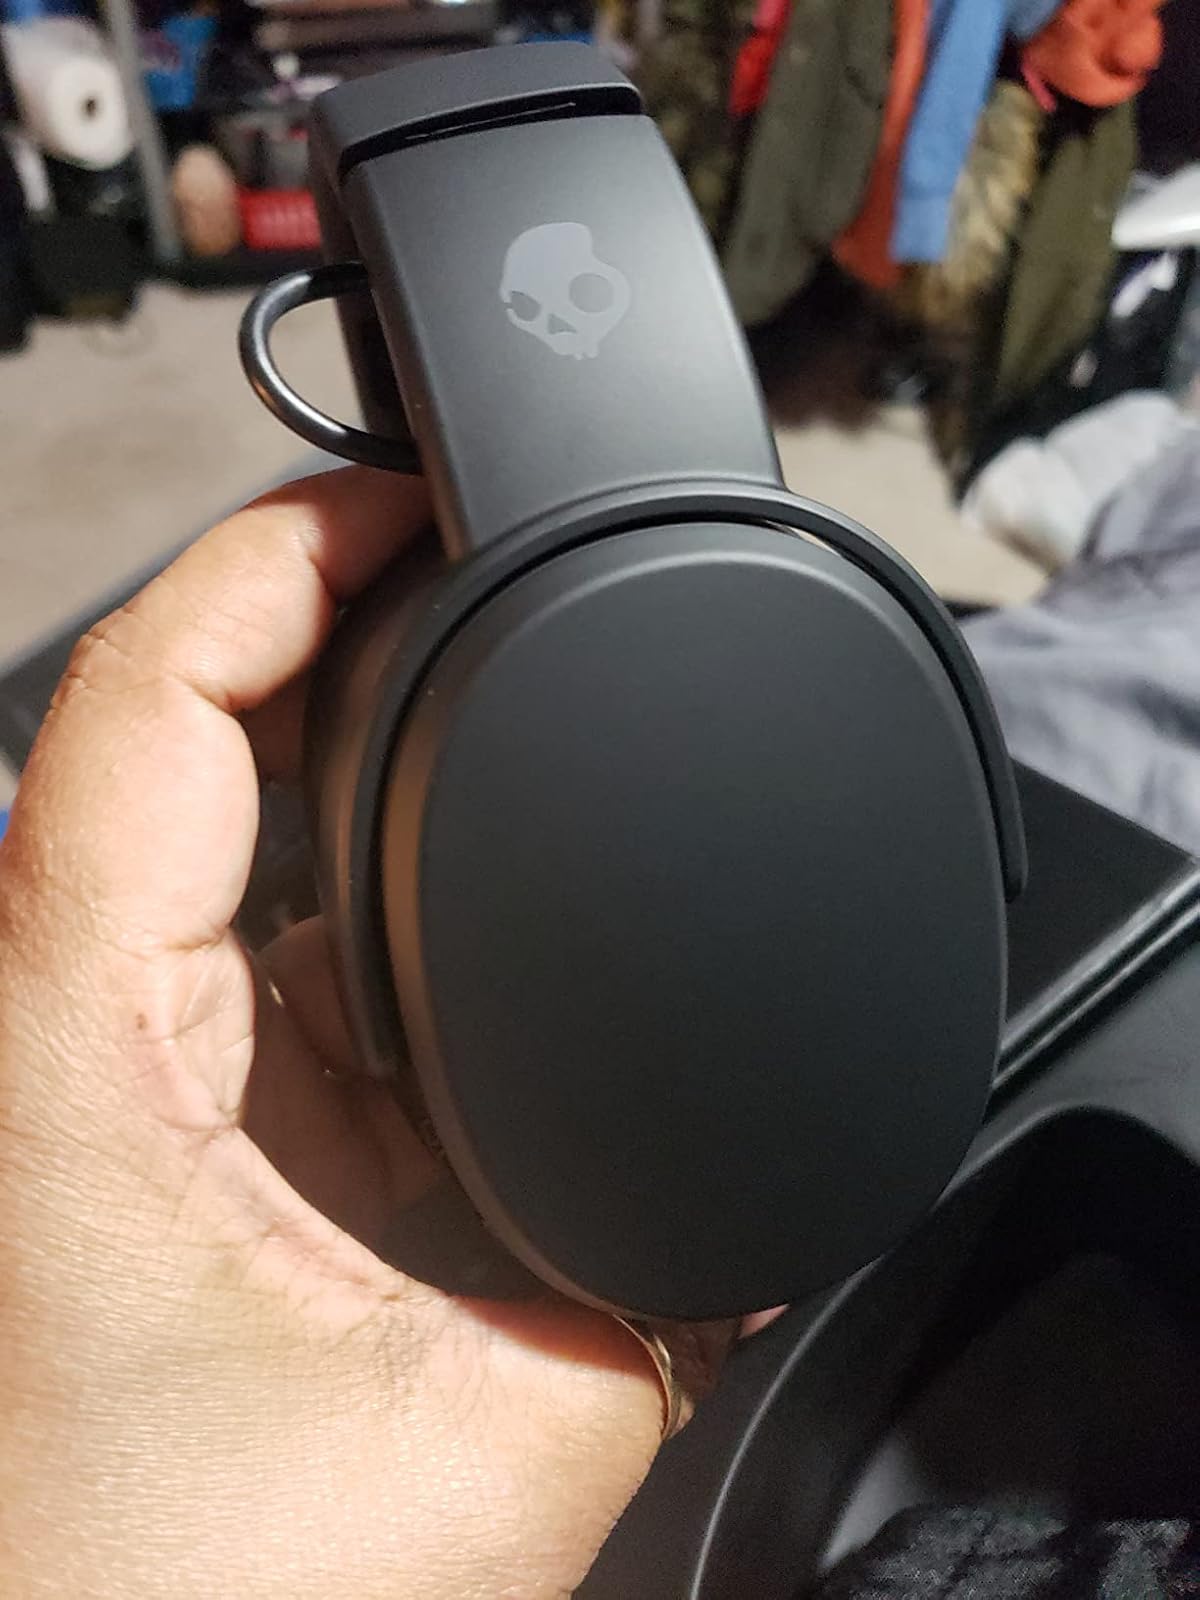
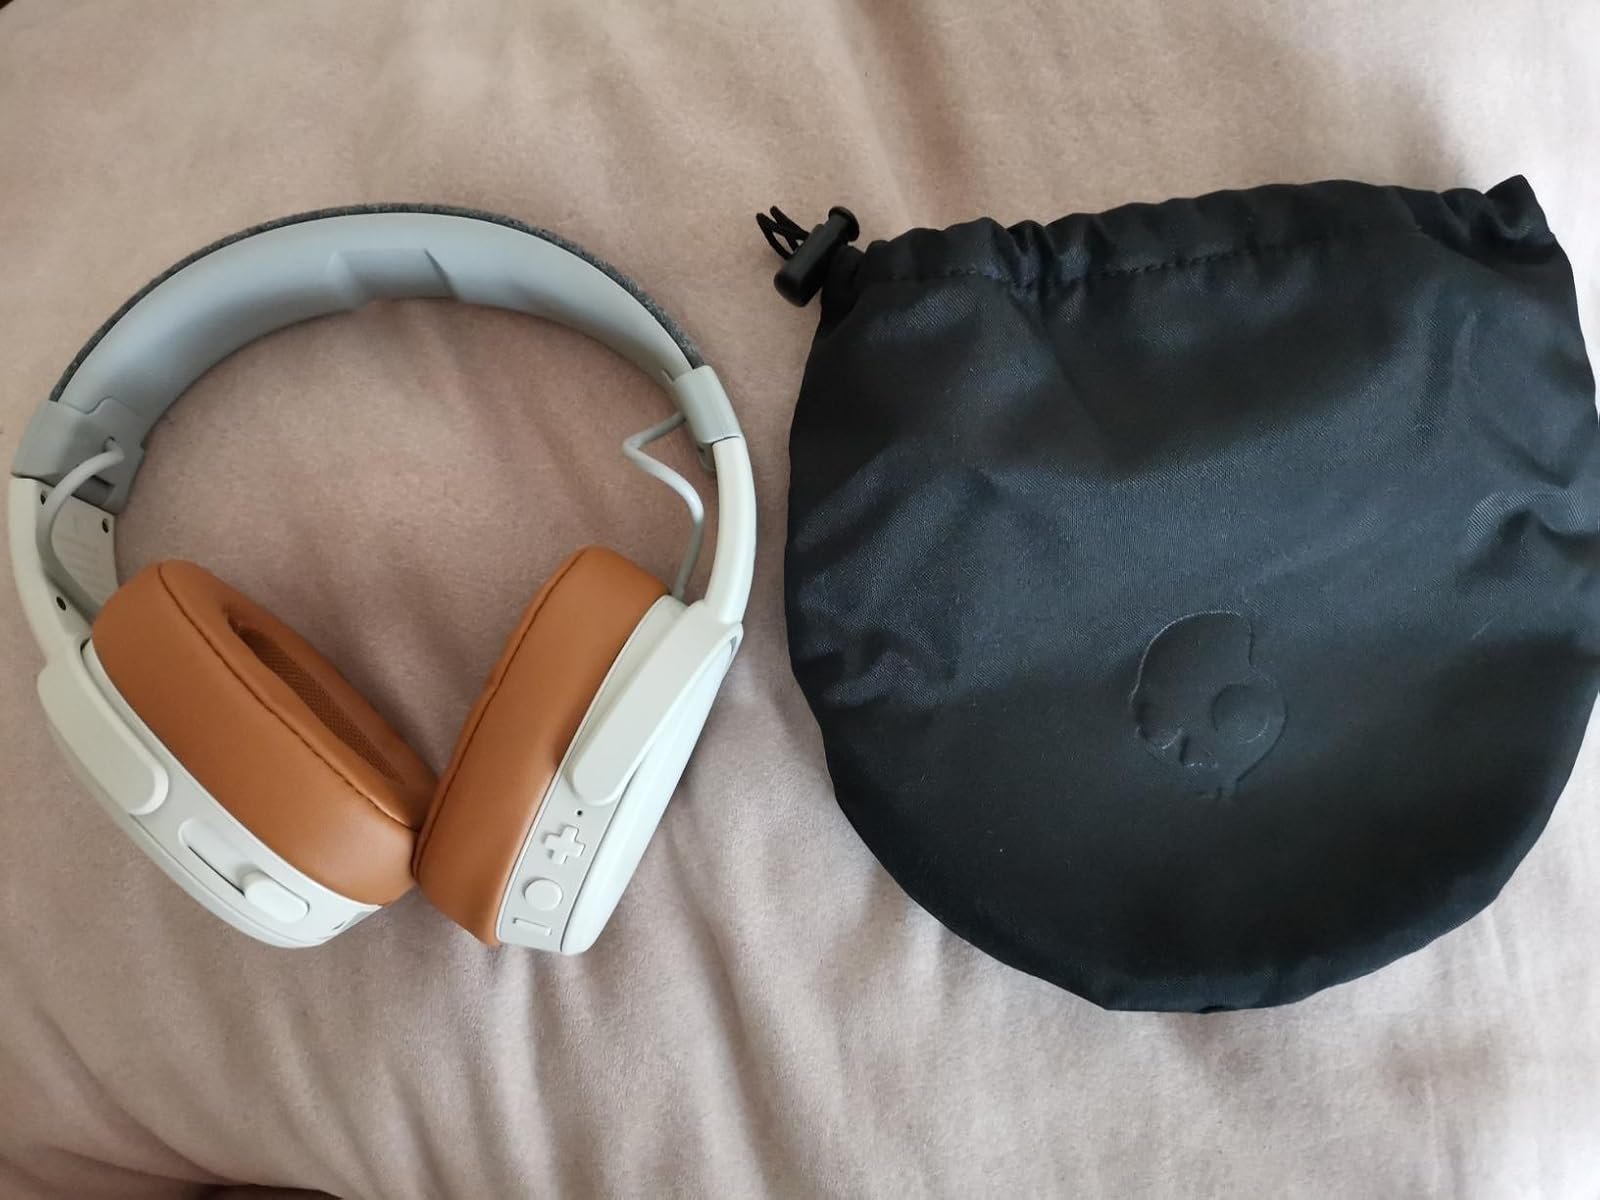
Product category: headphones
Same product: no